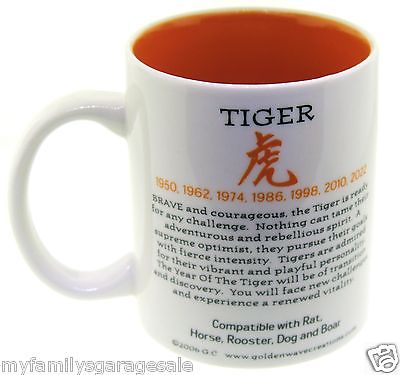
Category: mug